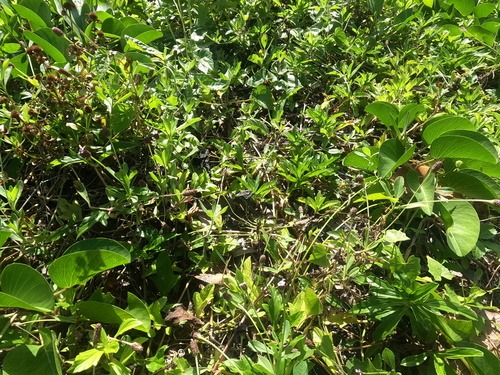
Scientific name: Anartia jatrophae
Common name: White peacock
Family: Nymphalidae
Order: Lepidoptera
Pollinator type: Primary pollinator
Habitat: Gardens, parks, and open areas
Geographic range: Southern United States to Argentina
Conservation status: Least Concern